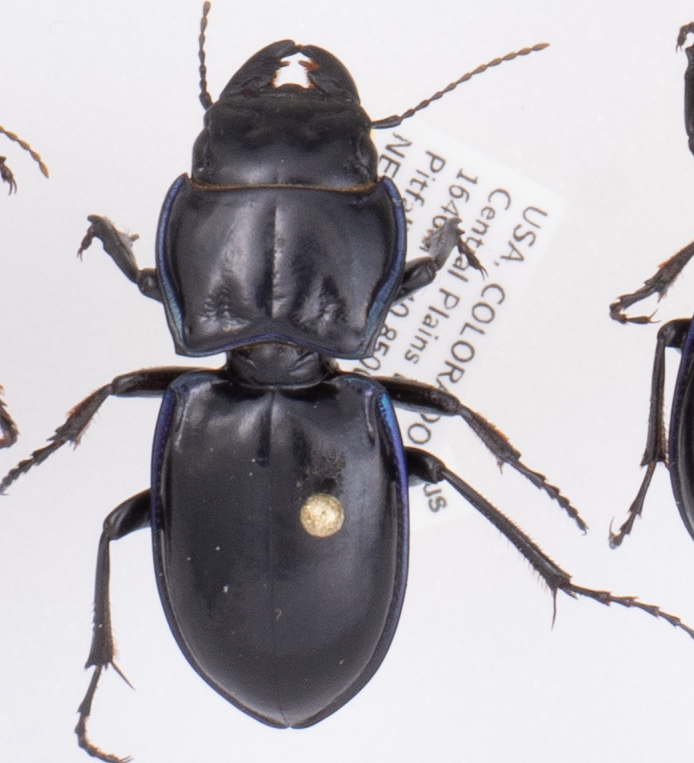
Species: Pasimachus elongatus
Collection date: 2018-07-19
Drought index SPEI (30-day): -0.9
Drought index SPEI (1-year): -0.1
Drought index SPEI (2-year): -0.46